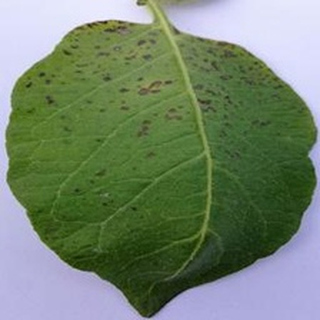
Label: potato_early_blight